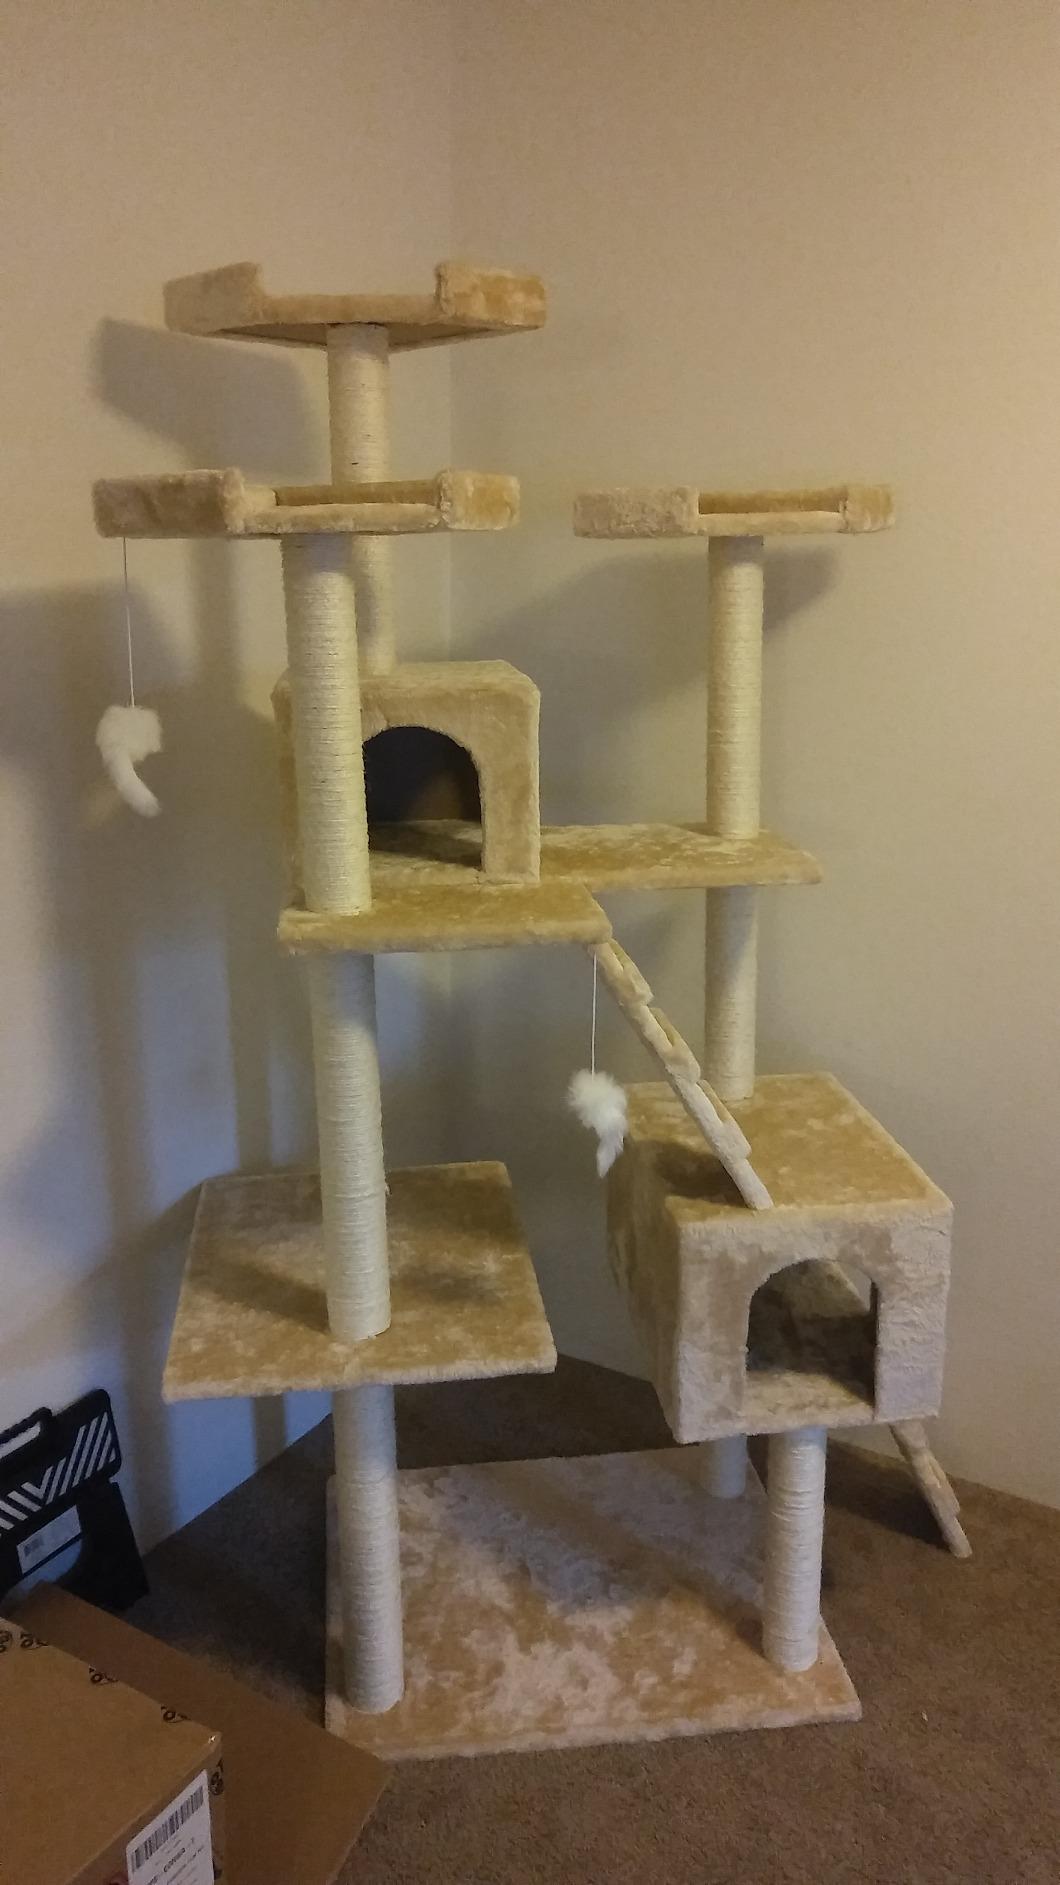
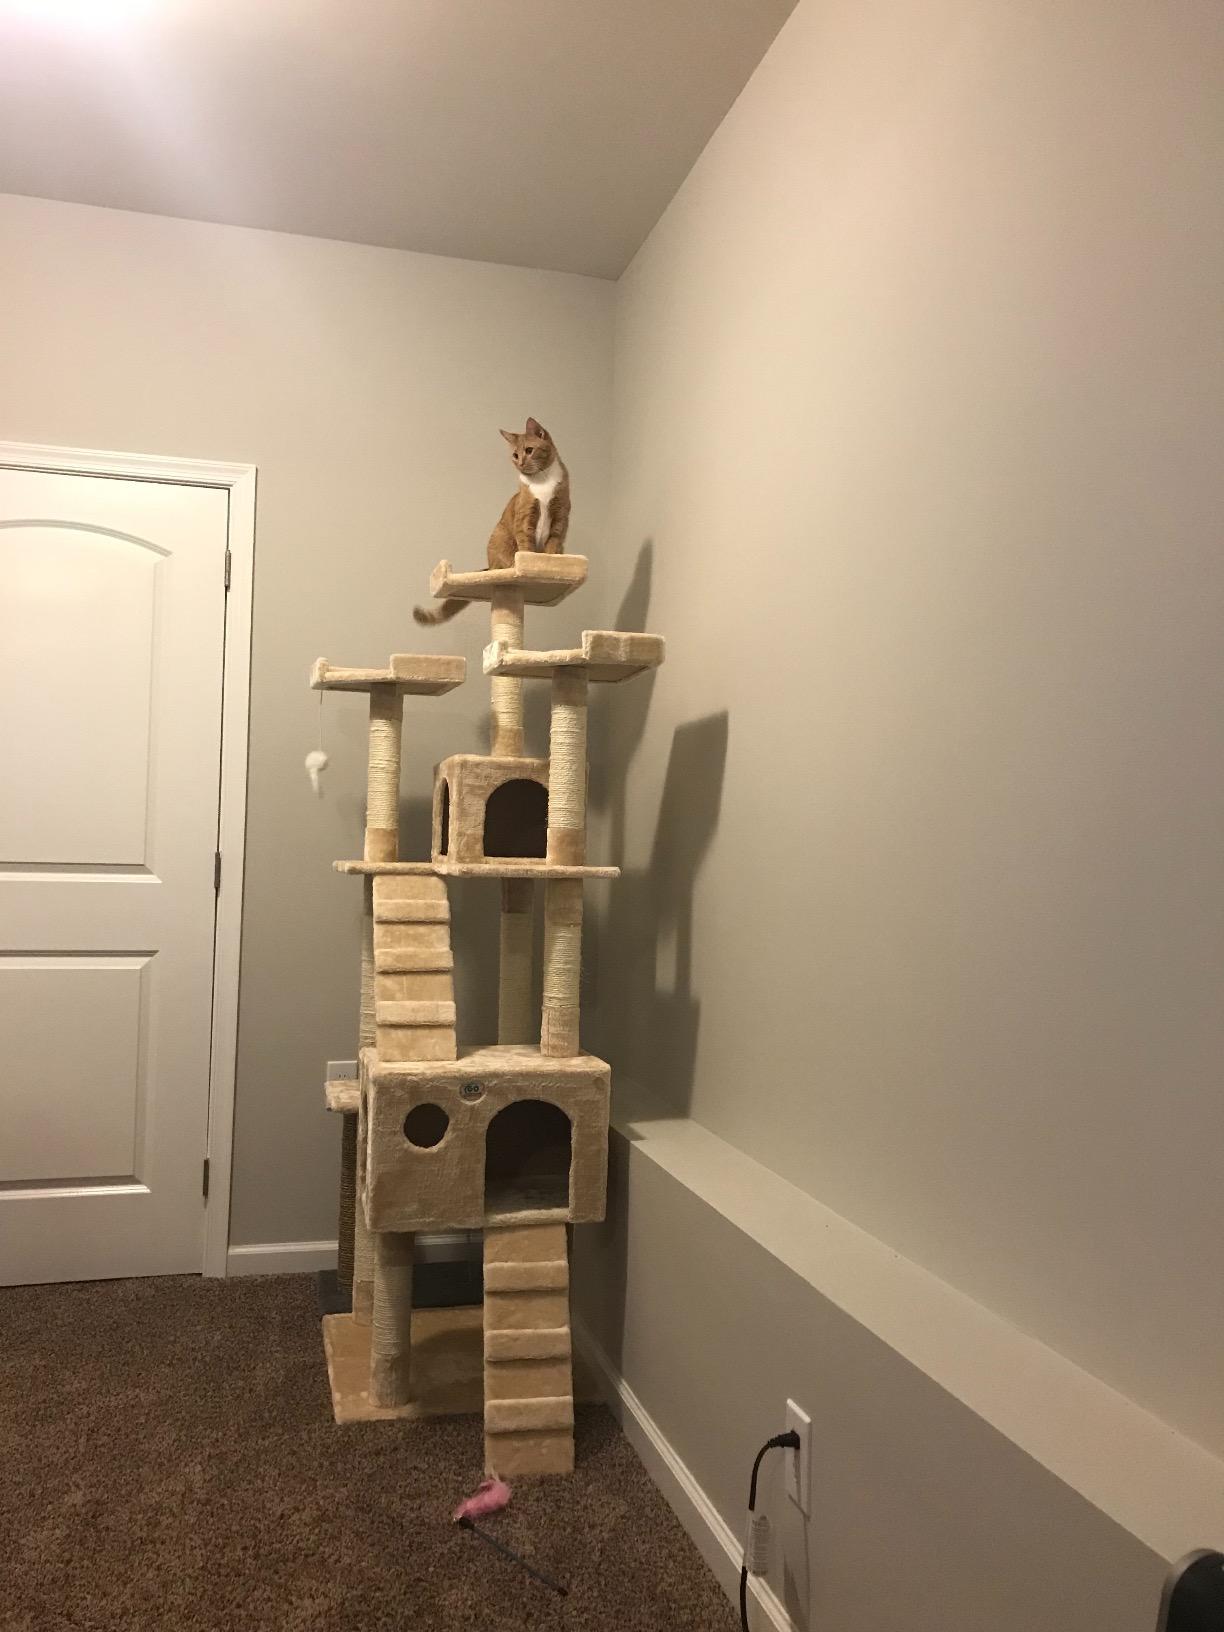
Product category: items_cat tree
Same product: yes